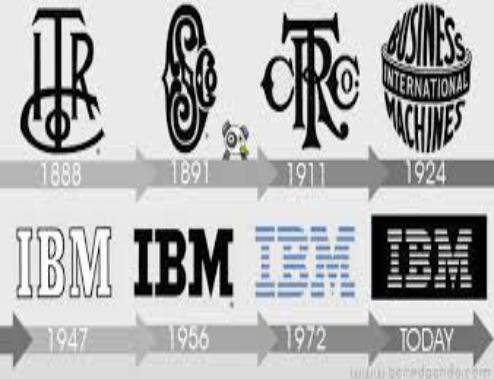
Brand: IBM
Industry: Electronic